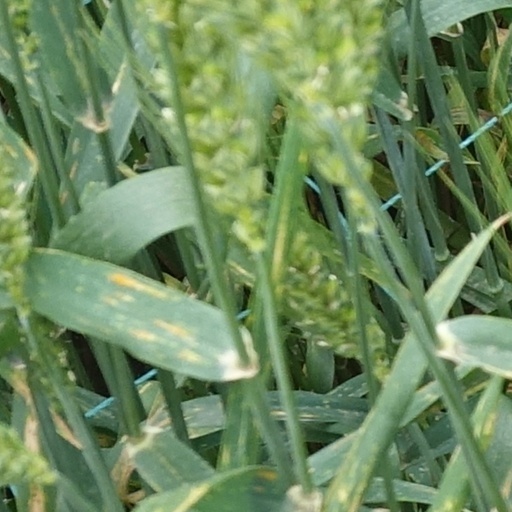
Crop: wheat